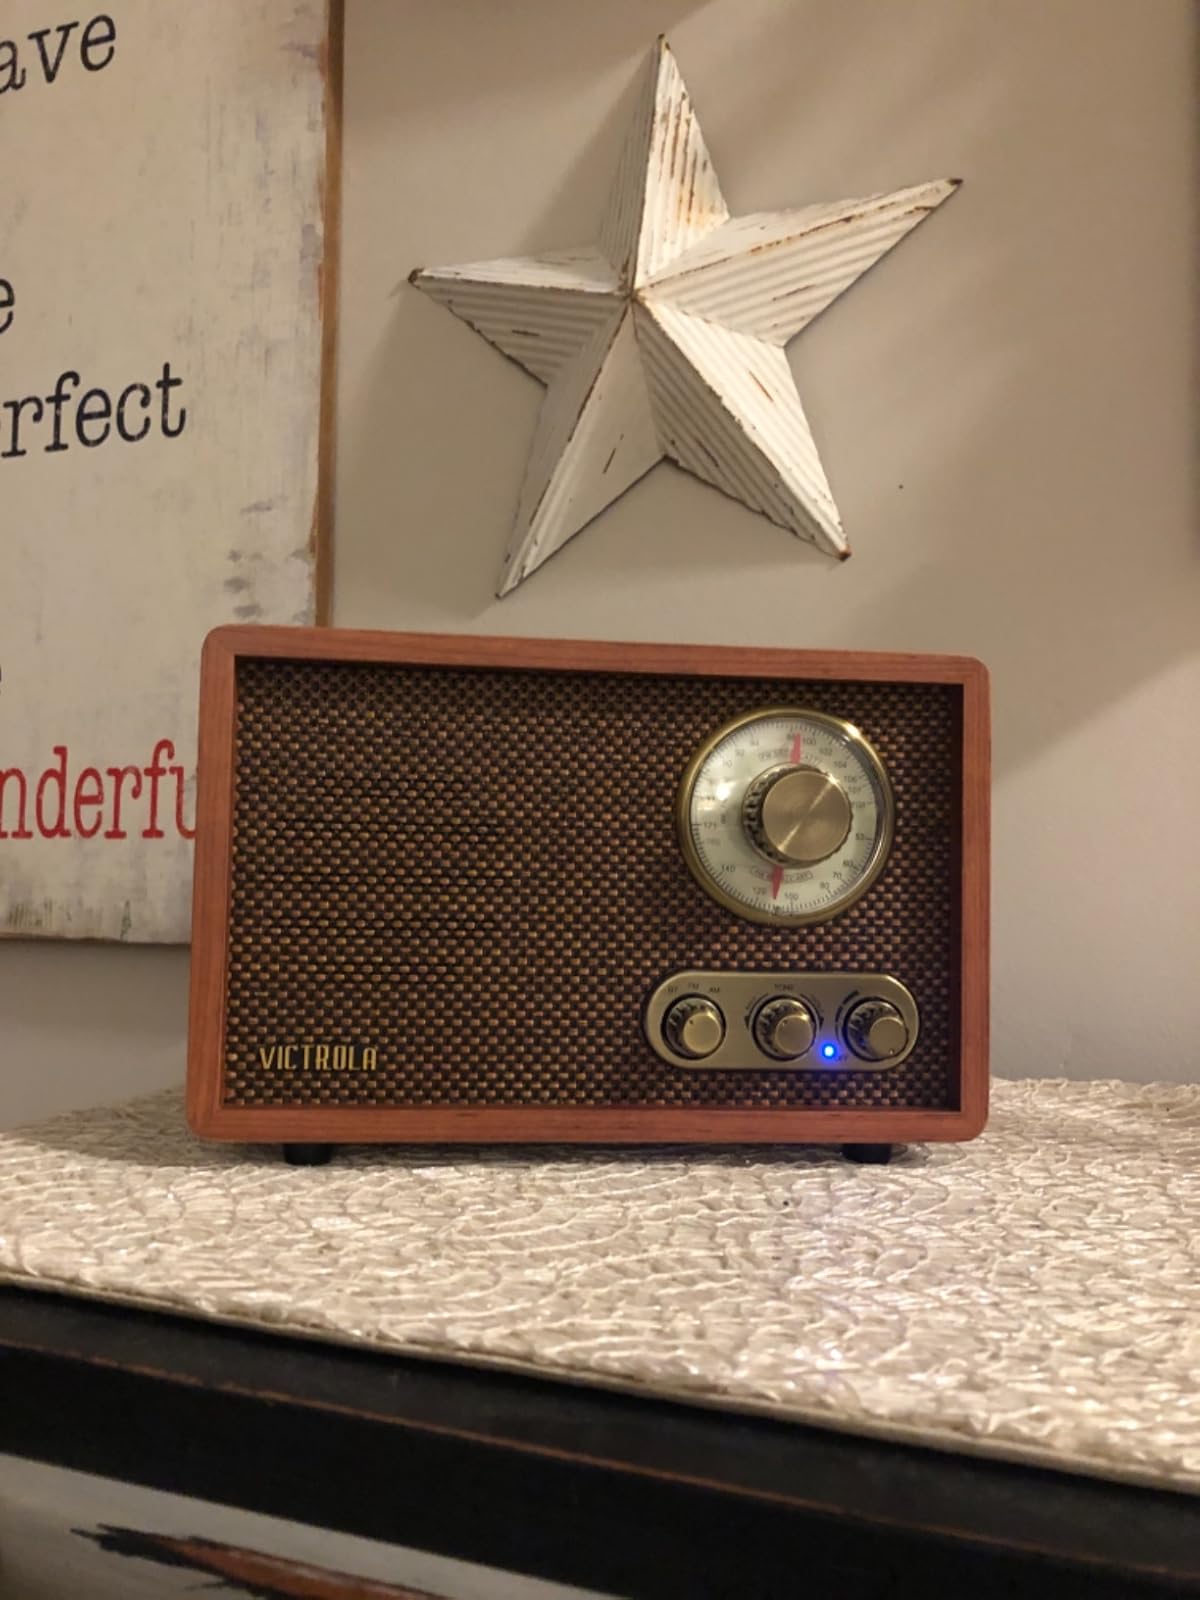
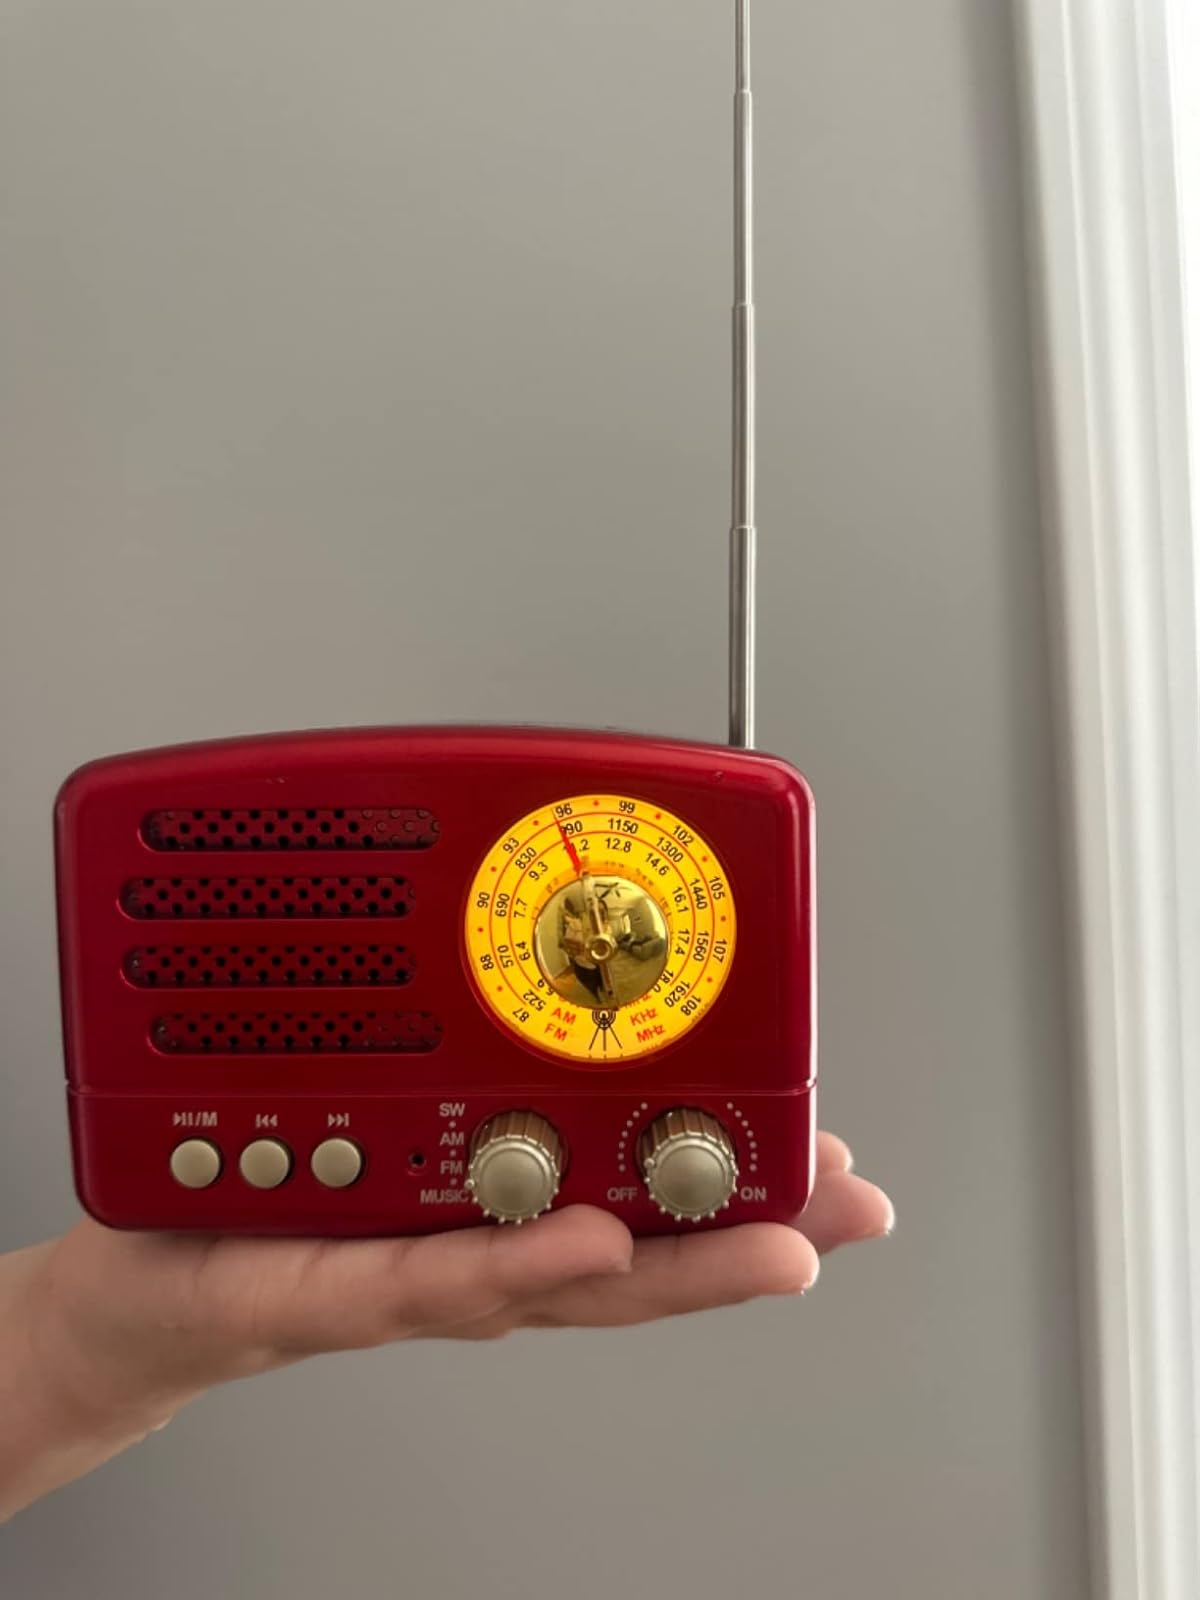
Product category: radio
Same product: no